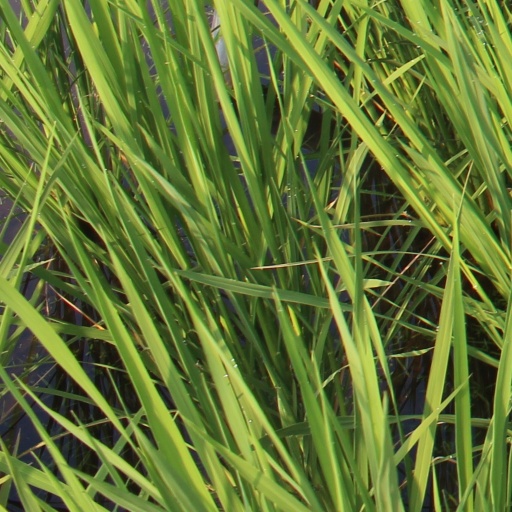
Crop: rice